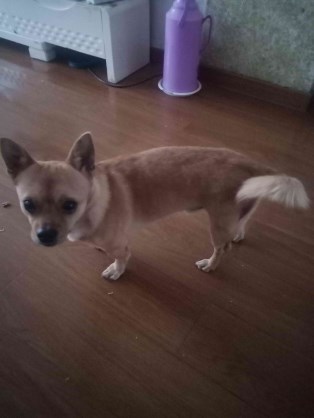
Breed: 3336-n000121-chinese_rural_dog